Sherman Coolidge

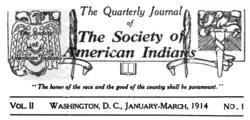
The Society of American Indians was the first national American Indian rights organization run by and for American Indians. Arthur C. Parker was the editor-general. Coolidge, John M. Oskison, Carlos Montezuma, Howard Gansworth, and Henry Roe Cloud were contributing editors.

Coolidge traveled west by stagecoach to Wyoming after he graduated from Seabury Divinity School. Called "Arapaho Whiteman", Coolidge reunited with his mother Ba-ahnoce at Wind River Reservation in the fall of 1884,;she had learned of his impending return. Over the past fifteen years since he was separated from his mother, his people had a difficult time finding a place to live and a means to preserve their culture. Under the "restrictive control" of the Indian Bureau. The Northern Arapaho needed to make peace with the Eastern Shoshone at Wind River to survive. Since Ba-ahnoce was parted from her sons, she was subject to near starvation, raids and war. When Coolidge arrived at the reservation, he was met by his mothers and other relatives, including Chief Sharp Nose, who was his uncle.